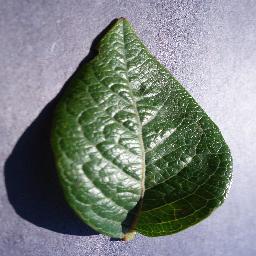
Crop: blueberry
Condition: healthy